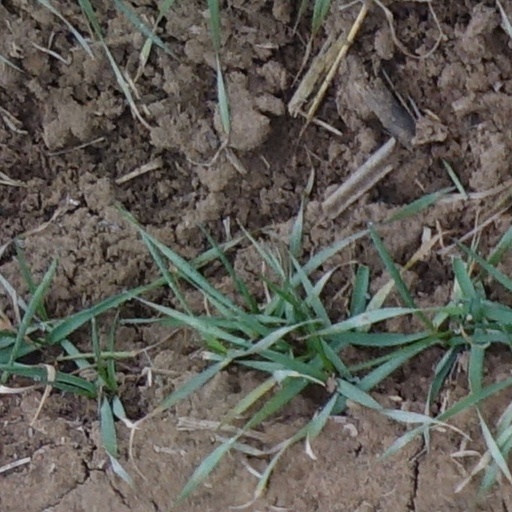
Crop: wheat